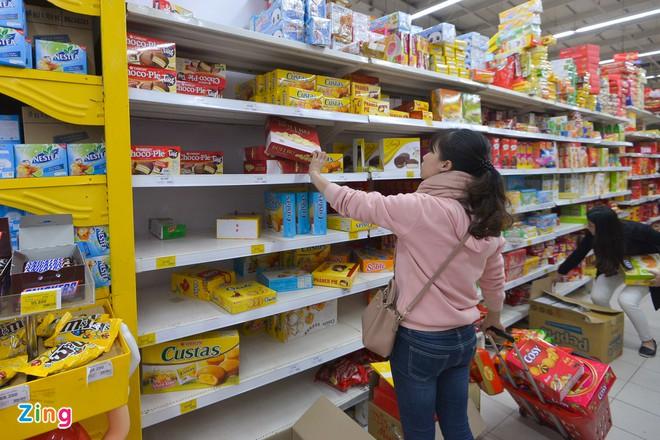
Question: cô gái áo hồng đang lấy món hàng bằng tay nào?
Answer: cô gái áo hồng đang lấy món hàng bằng tay trái